Morley Air Station

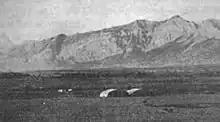
Morley Air Station showing two Bessonneau (canvas) hangars.

The Morley Air Station was a station of the Canadian Air Board's Flying Operations Branch located near Morley, Alberta on the Stoney 142, 143, 144 Reserve. Morley was one of five stations established by the Flying Operations Branch during its first summer of operations in 1920. The station operated Airco DH.4 and Airco DH.9A aircraft on forest fire patrols along eastern edge of the Rocky Mountains. The Morley air station was the first air station established in Canada for the purpose of flying forest patrols.